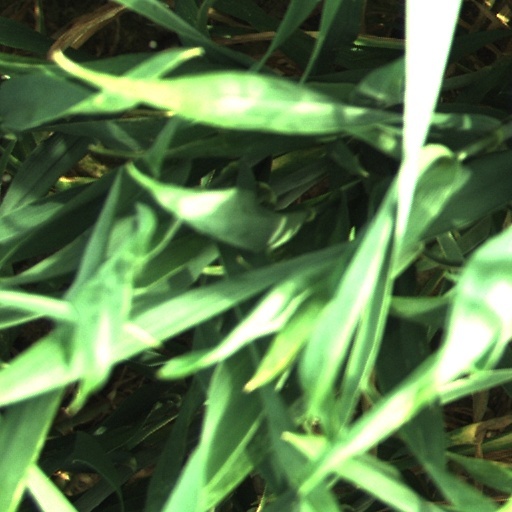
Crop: wheat